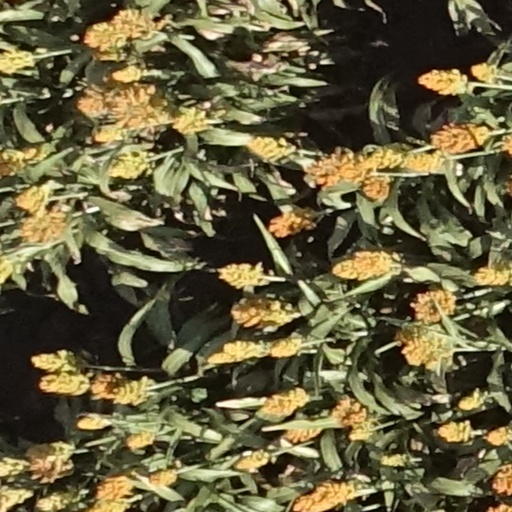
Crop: sorghum